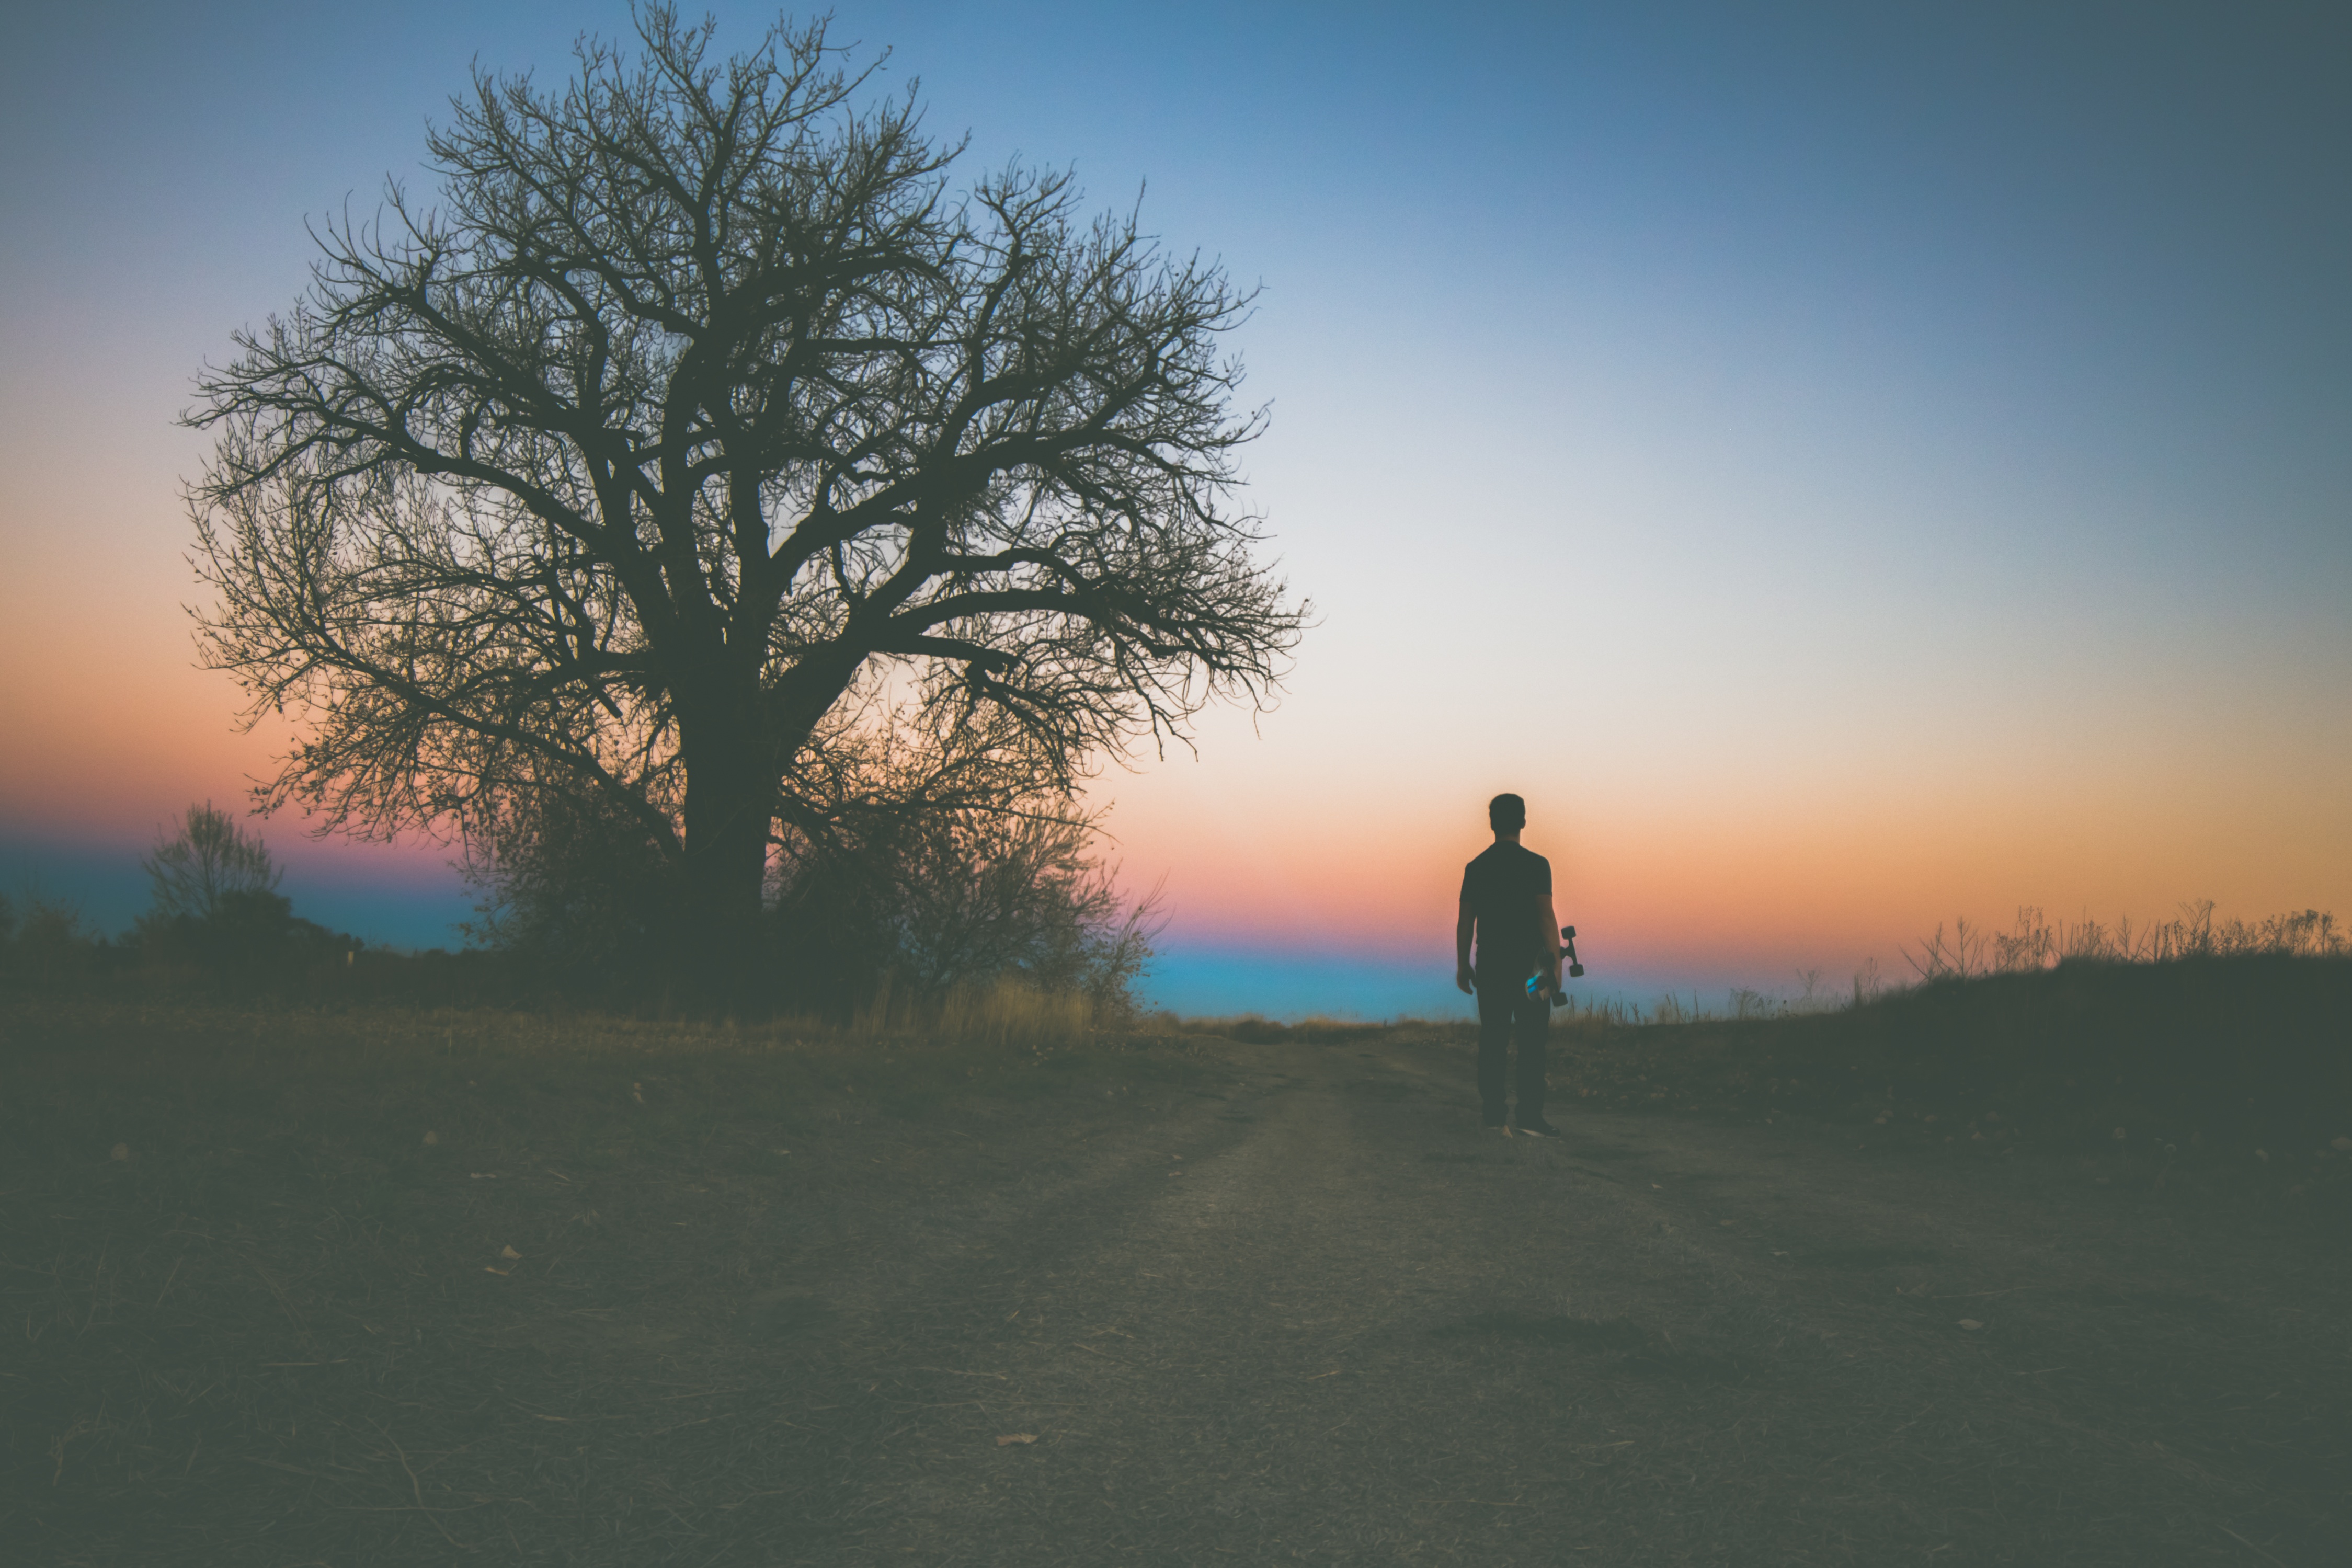
landscape, tree, nature, horizon, mountain, winter, sun, fog, sunrise, sunset, mist, sunlight, morning, hill, wind, dawn, dusk, evening, weather, season, atmospheric phenomenon